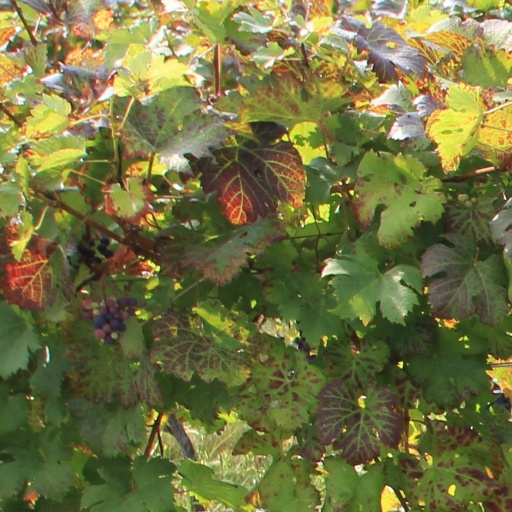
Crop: grape